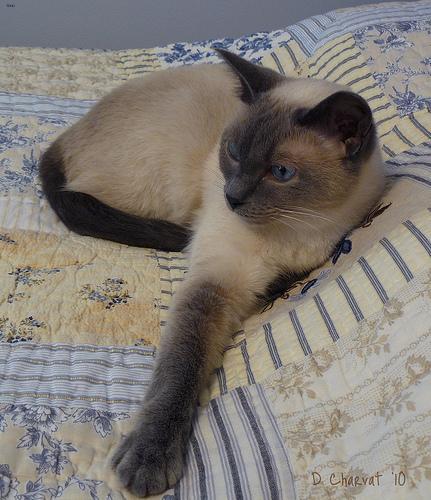
Breed: Siamese